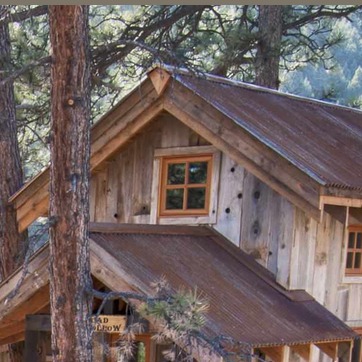
Material: glass